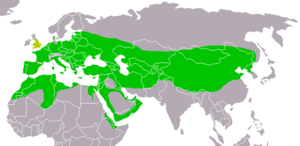
La Chevêche d'Athéna, ou Chouette chevêche, est une espèce d'oiseaux de la famille des strigidés de petite taille à l'aspect trapu. C'est le plus diurne des strigidés, malgré son nom latin. Dans l'Antiquité grecque, elle était l'attribut d'Athéna, déesse de la Sagesse.